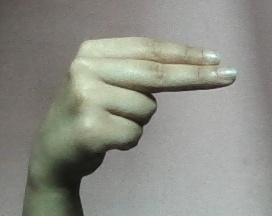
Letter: ain